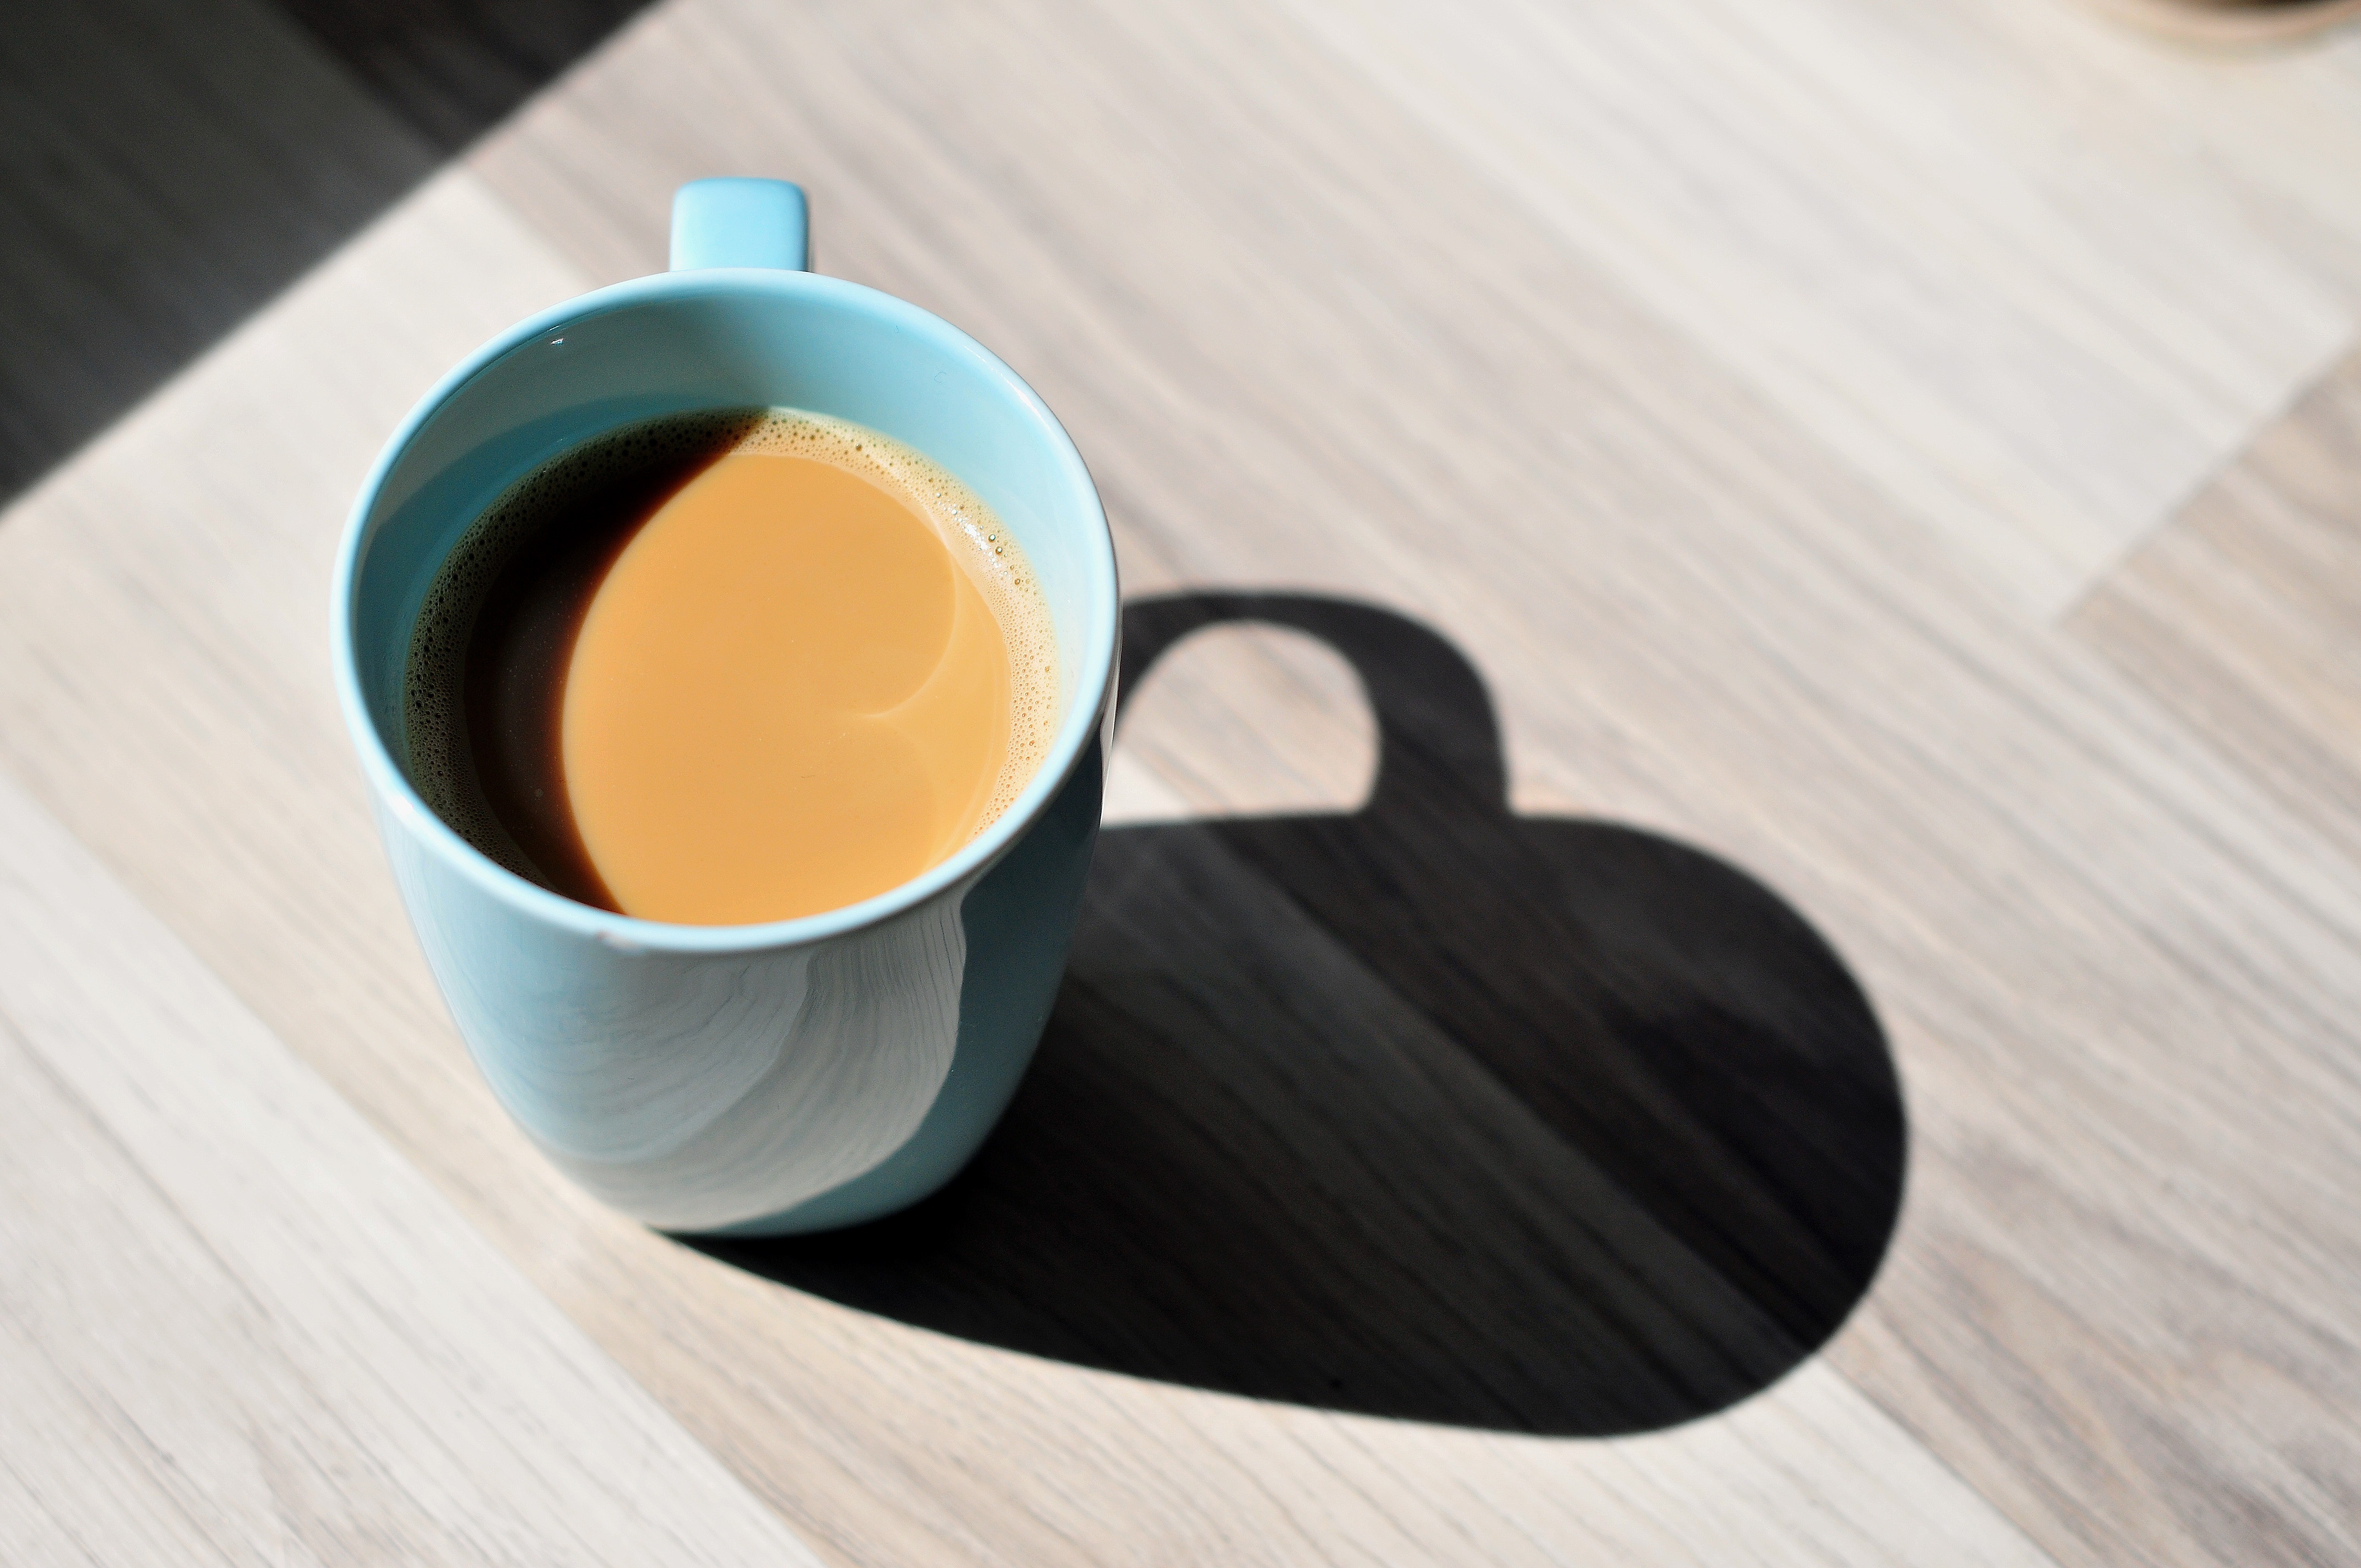
coffee, white, tea, morning, aroma, cup, ceramic, beverage, drink, blue, espresso, mug, coffee cup, cup of coffee, caffeine, hot, break, treat, flavor, blue mug